Thebes, Egypt

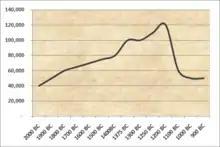
Population of Thebes 2000–900 BC

According to George Modelski, Thebes had about 40,000 inhabitants in 2000 BC (compared to 60,000 in Memphis, the largest city in the world at the time). By 1800 BC, the population of Memphis was down to about 30,000, making Thebes the largest city in Egypt at the time. Historian Ian Morris has estimated that by 1500 BC, Thebes may have grown to be the largest city in the world, with a population of about 75,000, a position it held until about 900 BC, when it was surpassed by Nimrud (among others).